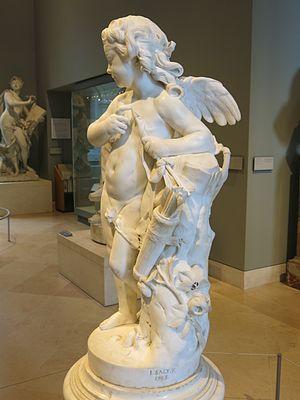
L'Amour de Saly, ou l'Amour essayant une de ses flèches est une sculpture acquise par le musée du Louvre en 2016